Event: Nepal Earthquake
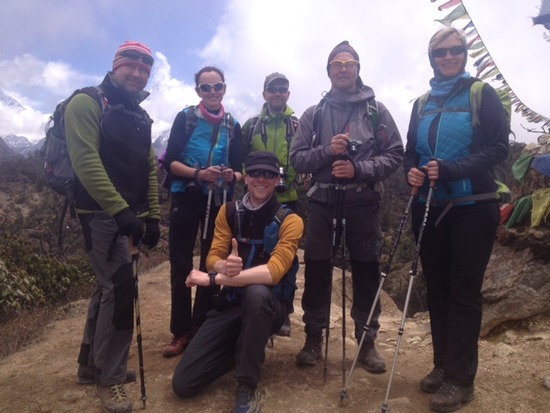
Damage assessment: no_damage